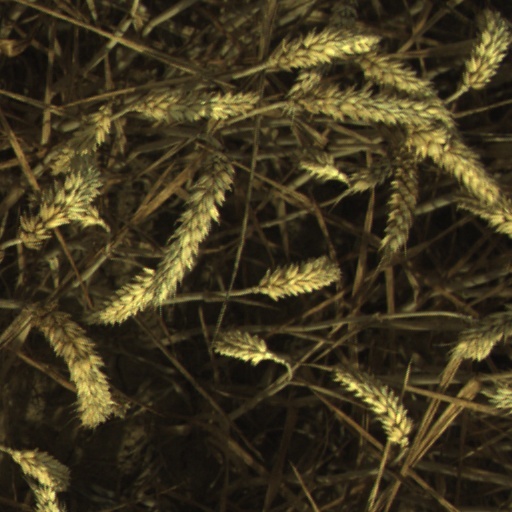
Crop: wheat